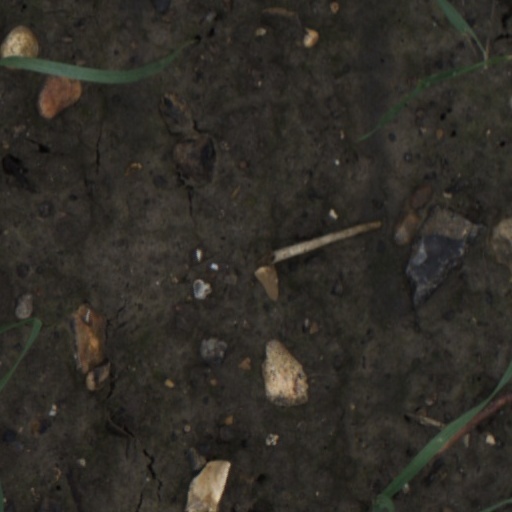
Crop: wheat